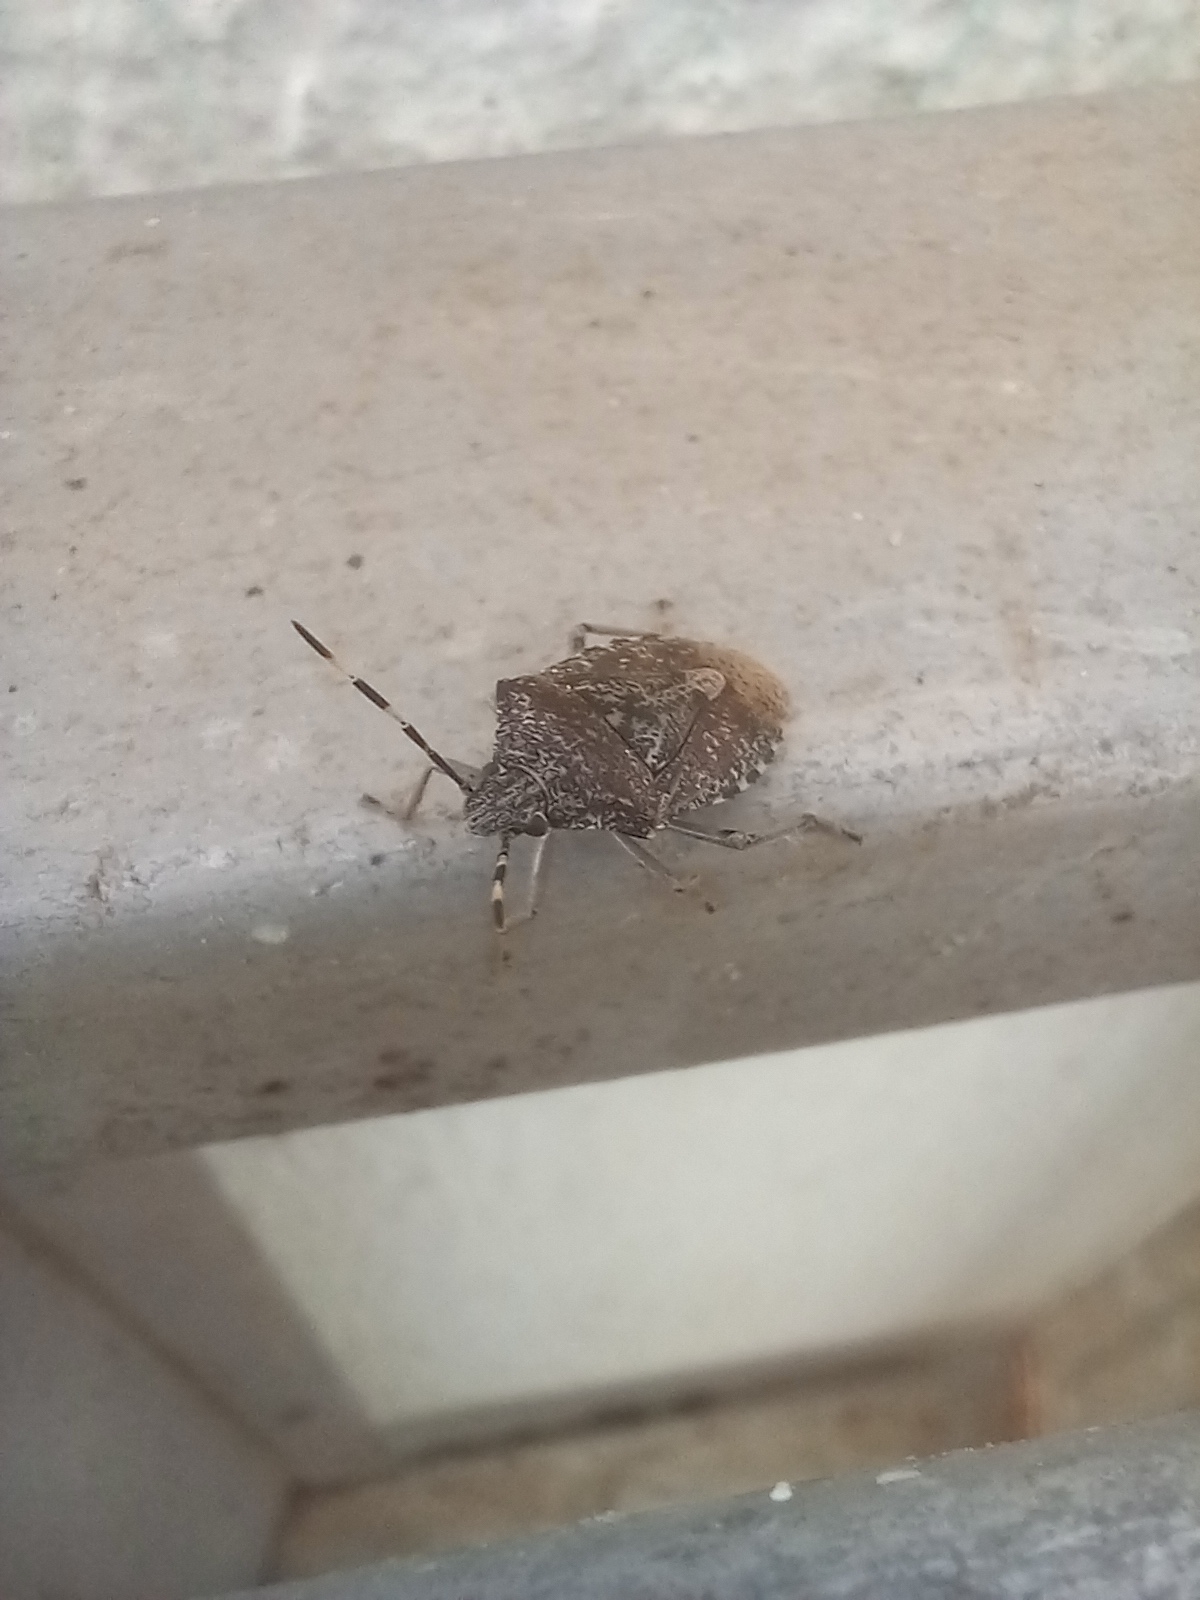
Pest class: stink_bug